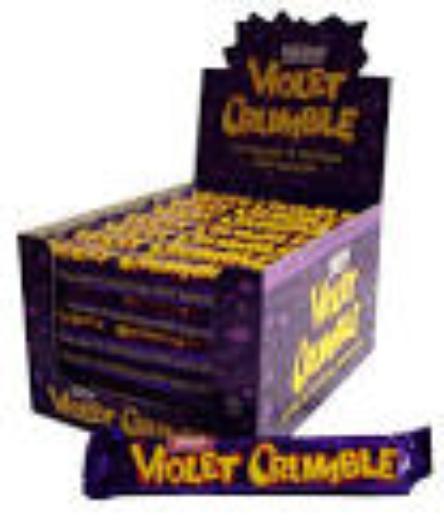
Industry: Food